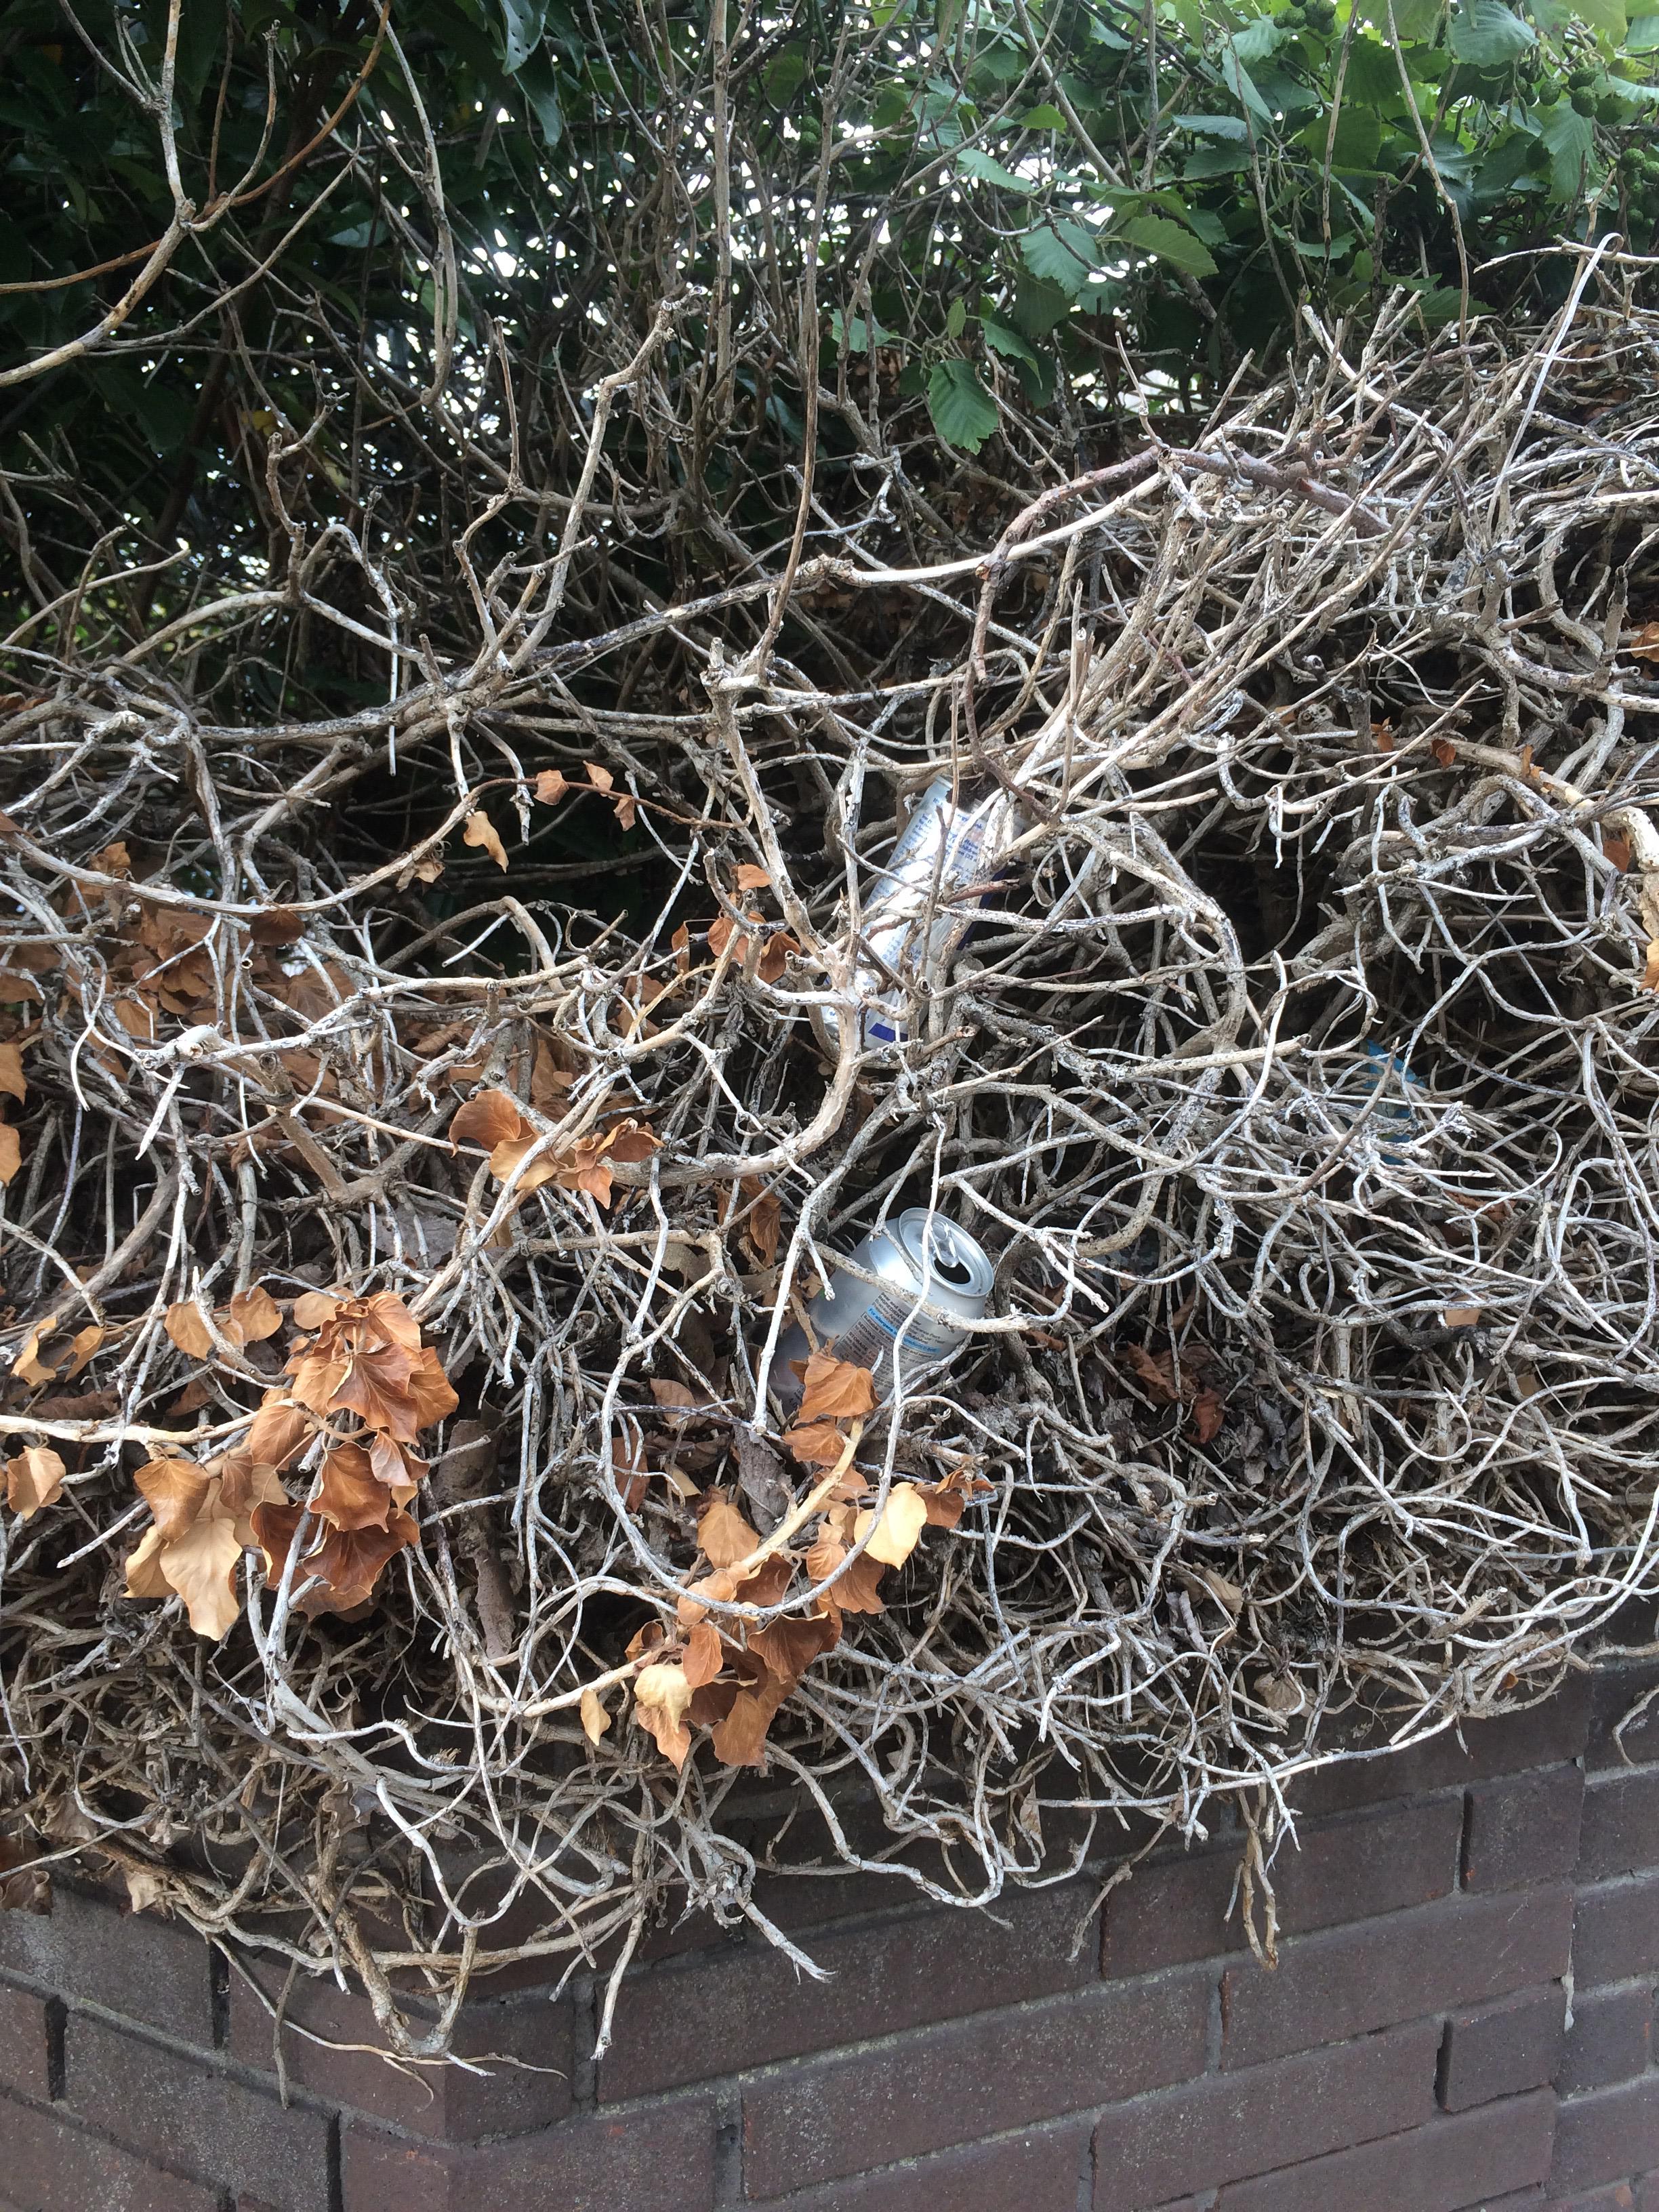
Object: Drink can (Can)

Object: Drink can (Can)

Object: Pop tab (Pop tab)